Student

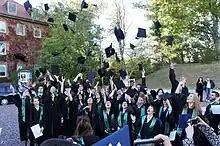
The new graduates of the Europa-Institut in Germany gather to throw their mortar boards in the air as part of a graduation ceremony.

In Australia, Pre-school is optional for three and four year olds. At age five, children begin compulsory education at Primary School, known as Kindergarten in New South Wales, Preparatory School (prep) in Victoria, and Reception in South Australia, students then continue to year one through six (ages 6 to 12). Before 2022, primary school education was to Year 7 in South Australia, and prior to 2015 was to Year 7 in Queensland and Western Australia.